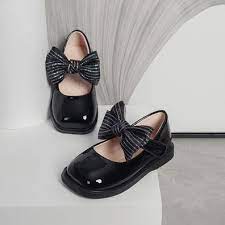
Label: Ballet Flat